Hatay Province

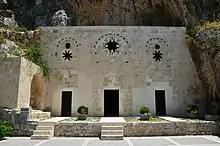
Church of Saint Peter in Hatay Province.

Settled since the early Bronze Age, Hatay was once part of the Akkadian Empire, then of the Amorite Kingdom of Yamhad. Later, it became part of the Kingdom of Mitanni, then the area was ruled by a succession of Hittites and Neo-Hittite peoples that later gave the modern province of Hatay its name.